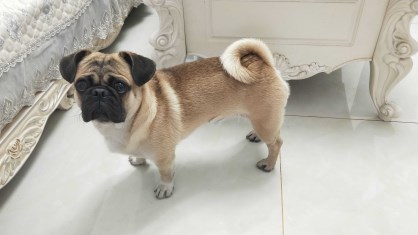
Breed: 798-n000130-pug